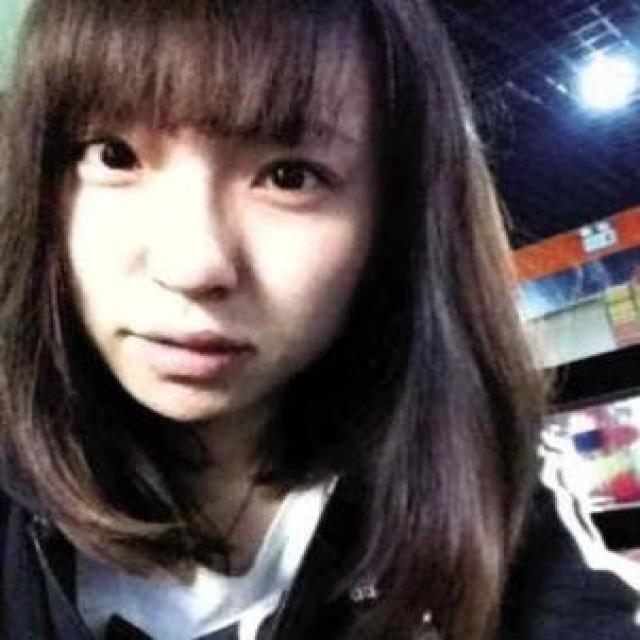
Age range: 21-44